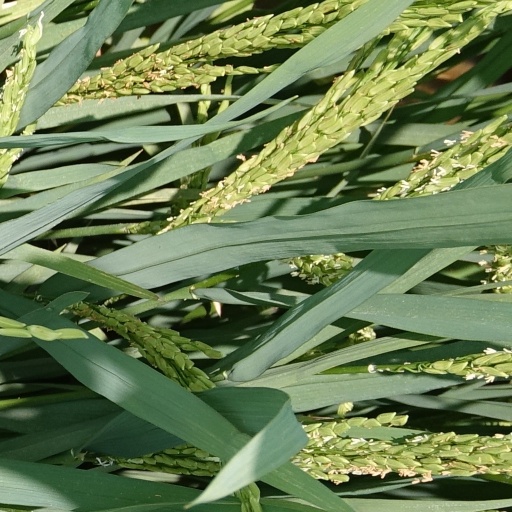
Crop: rice